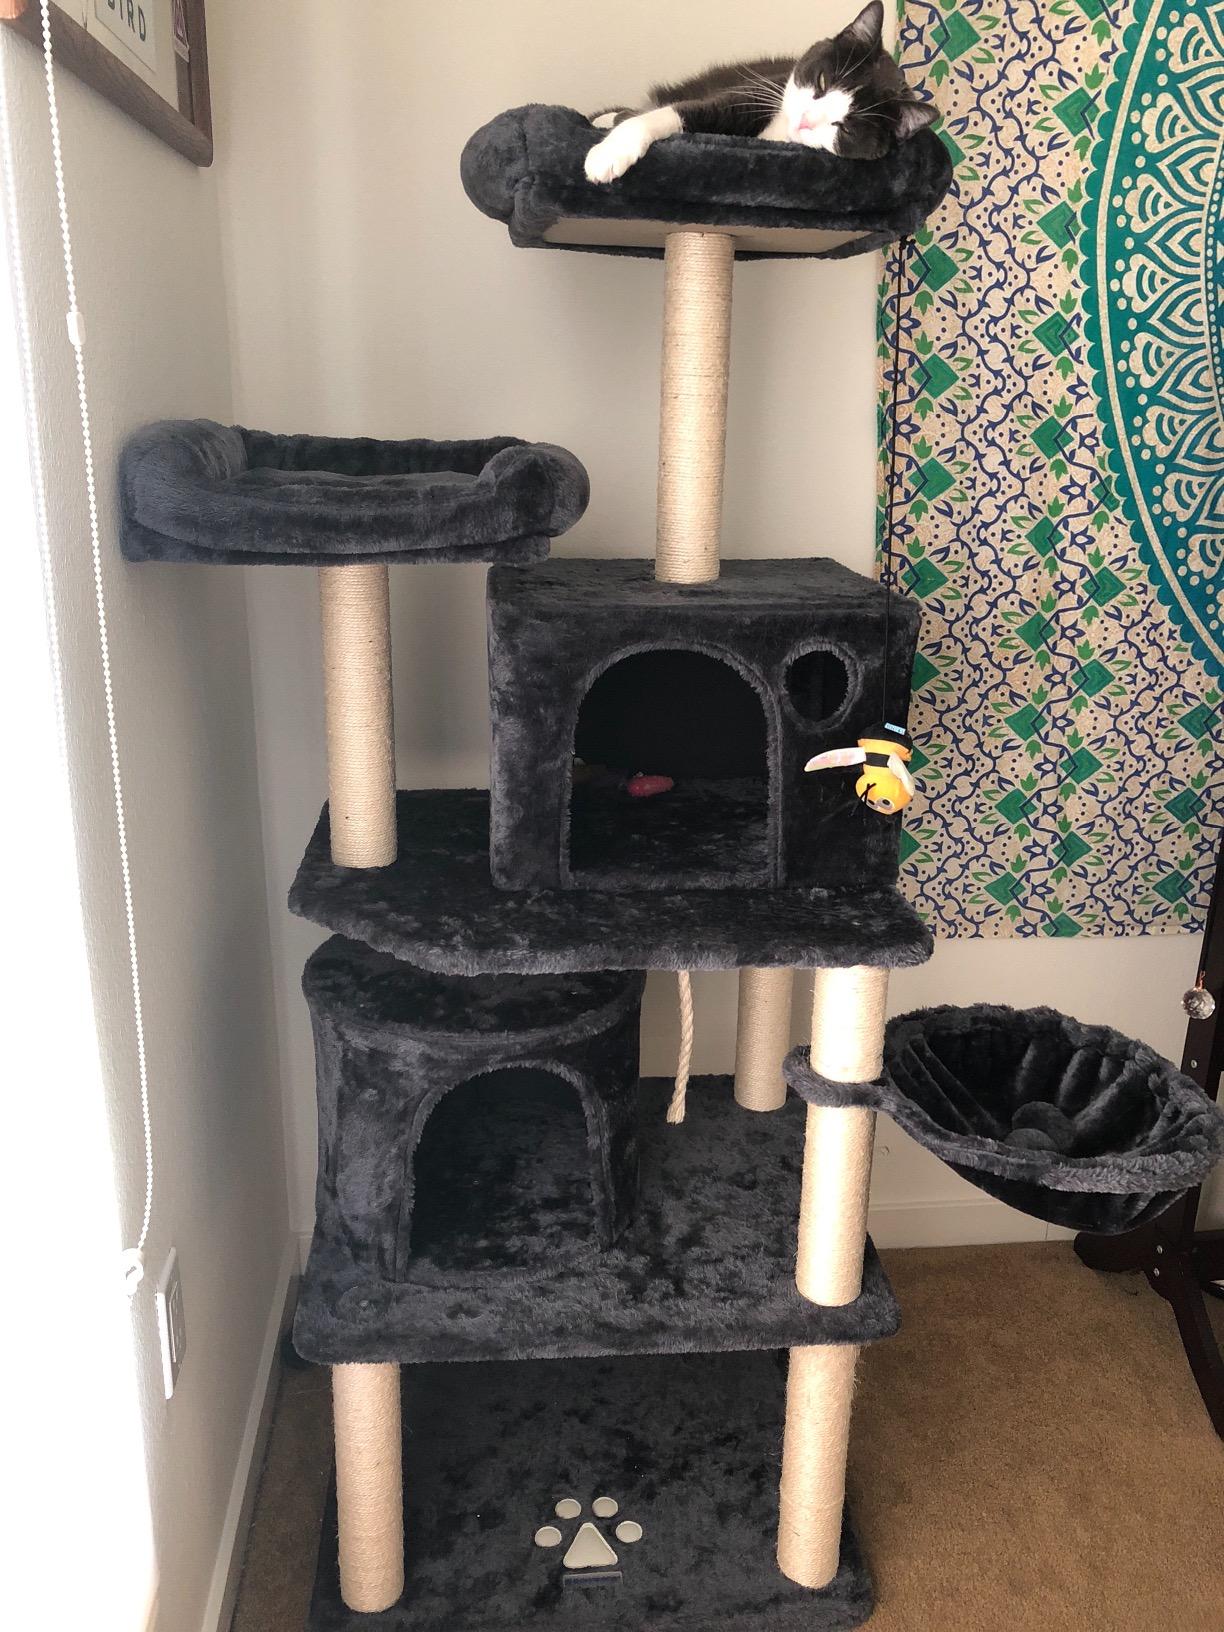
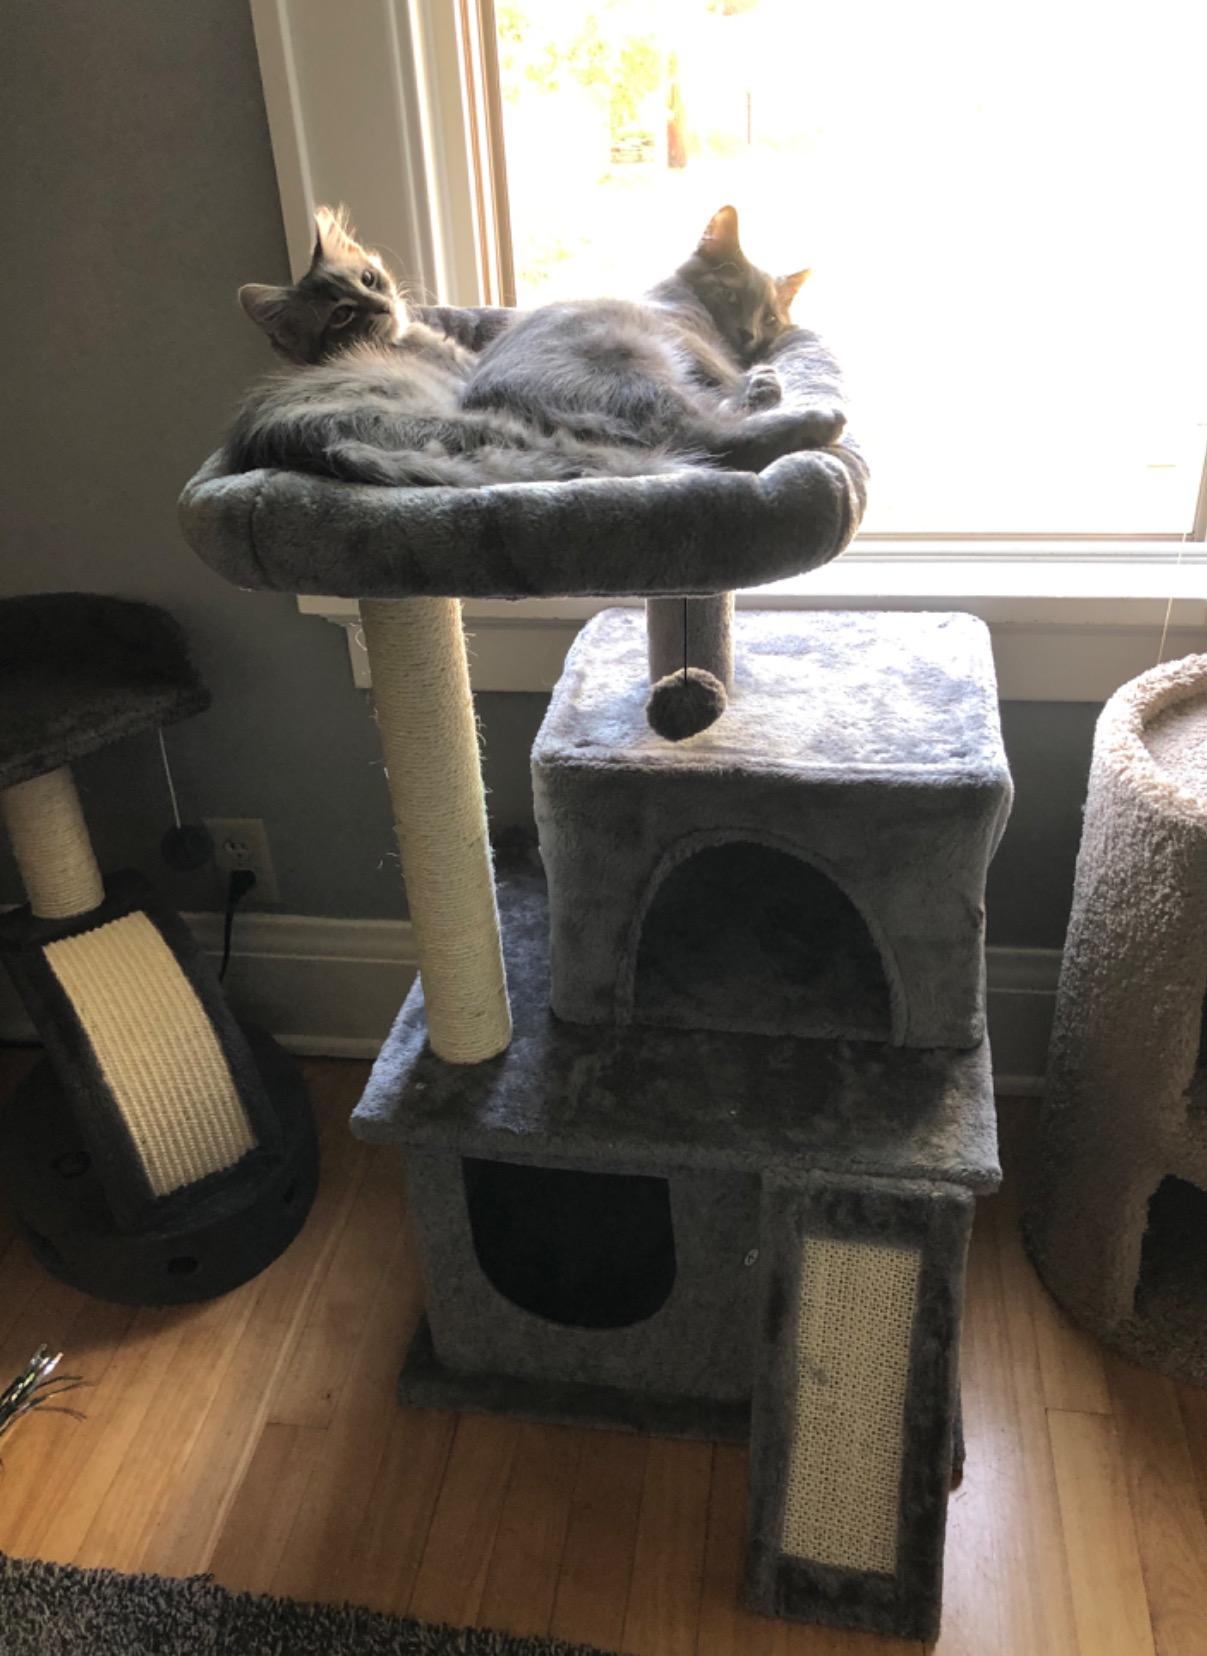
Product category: items_cat tree
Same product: no